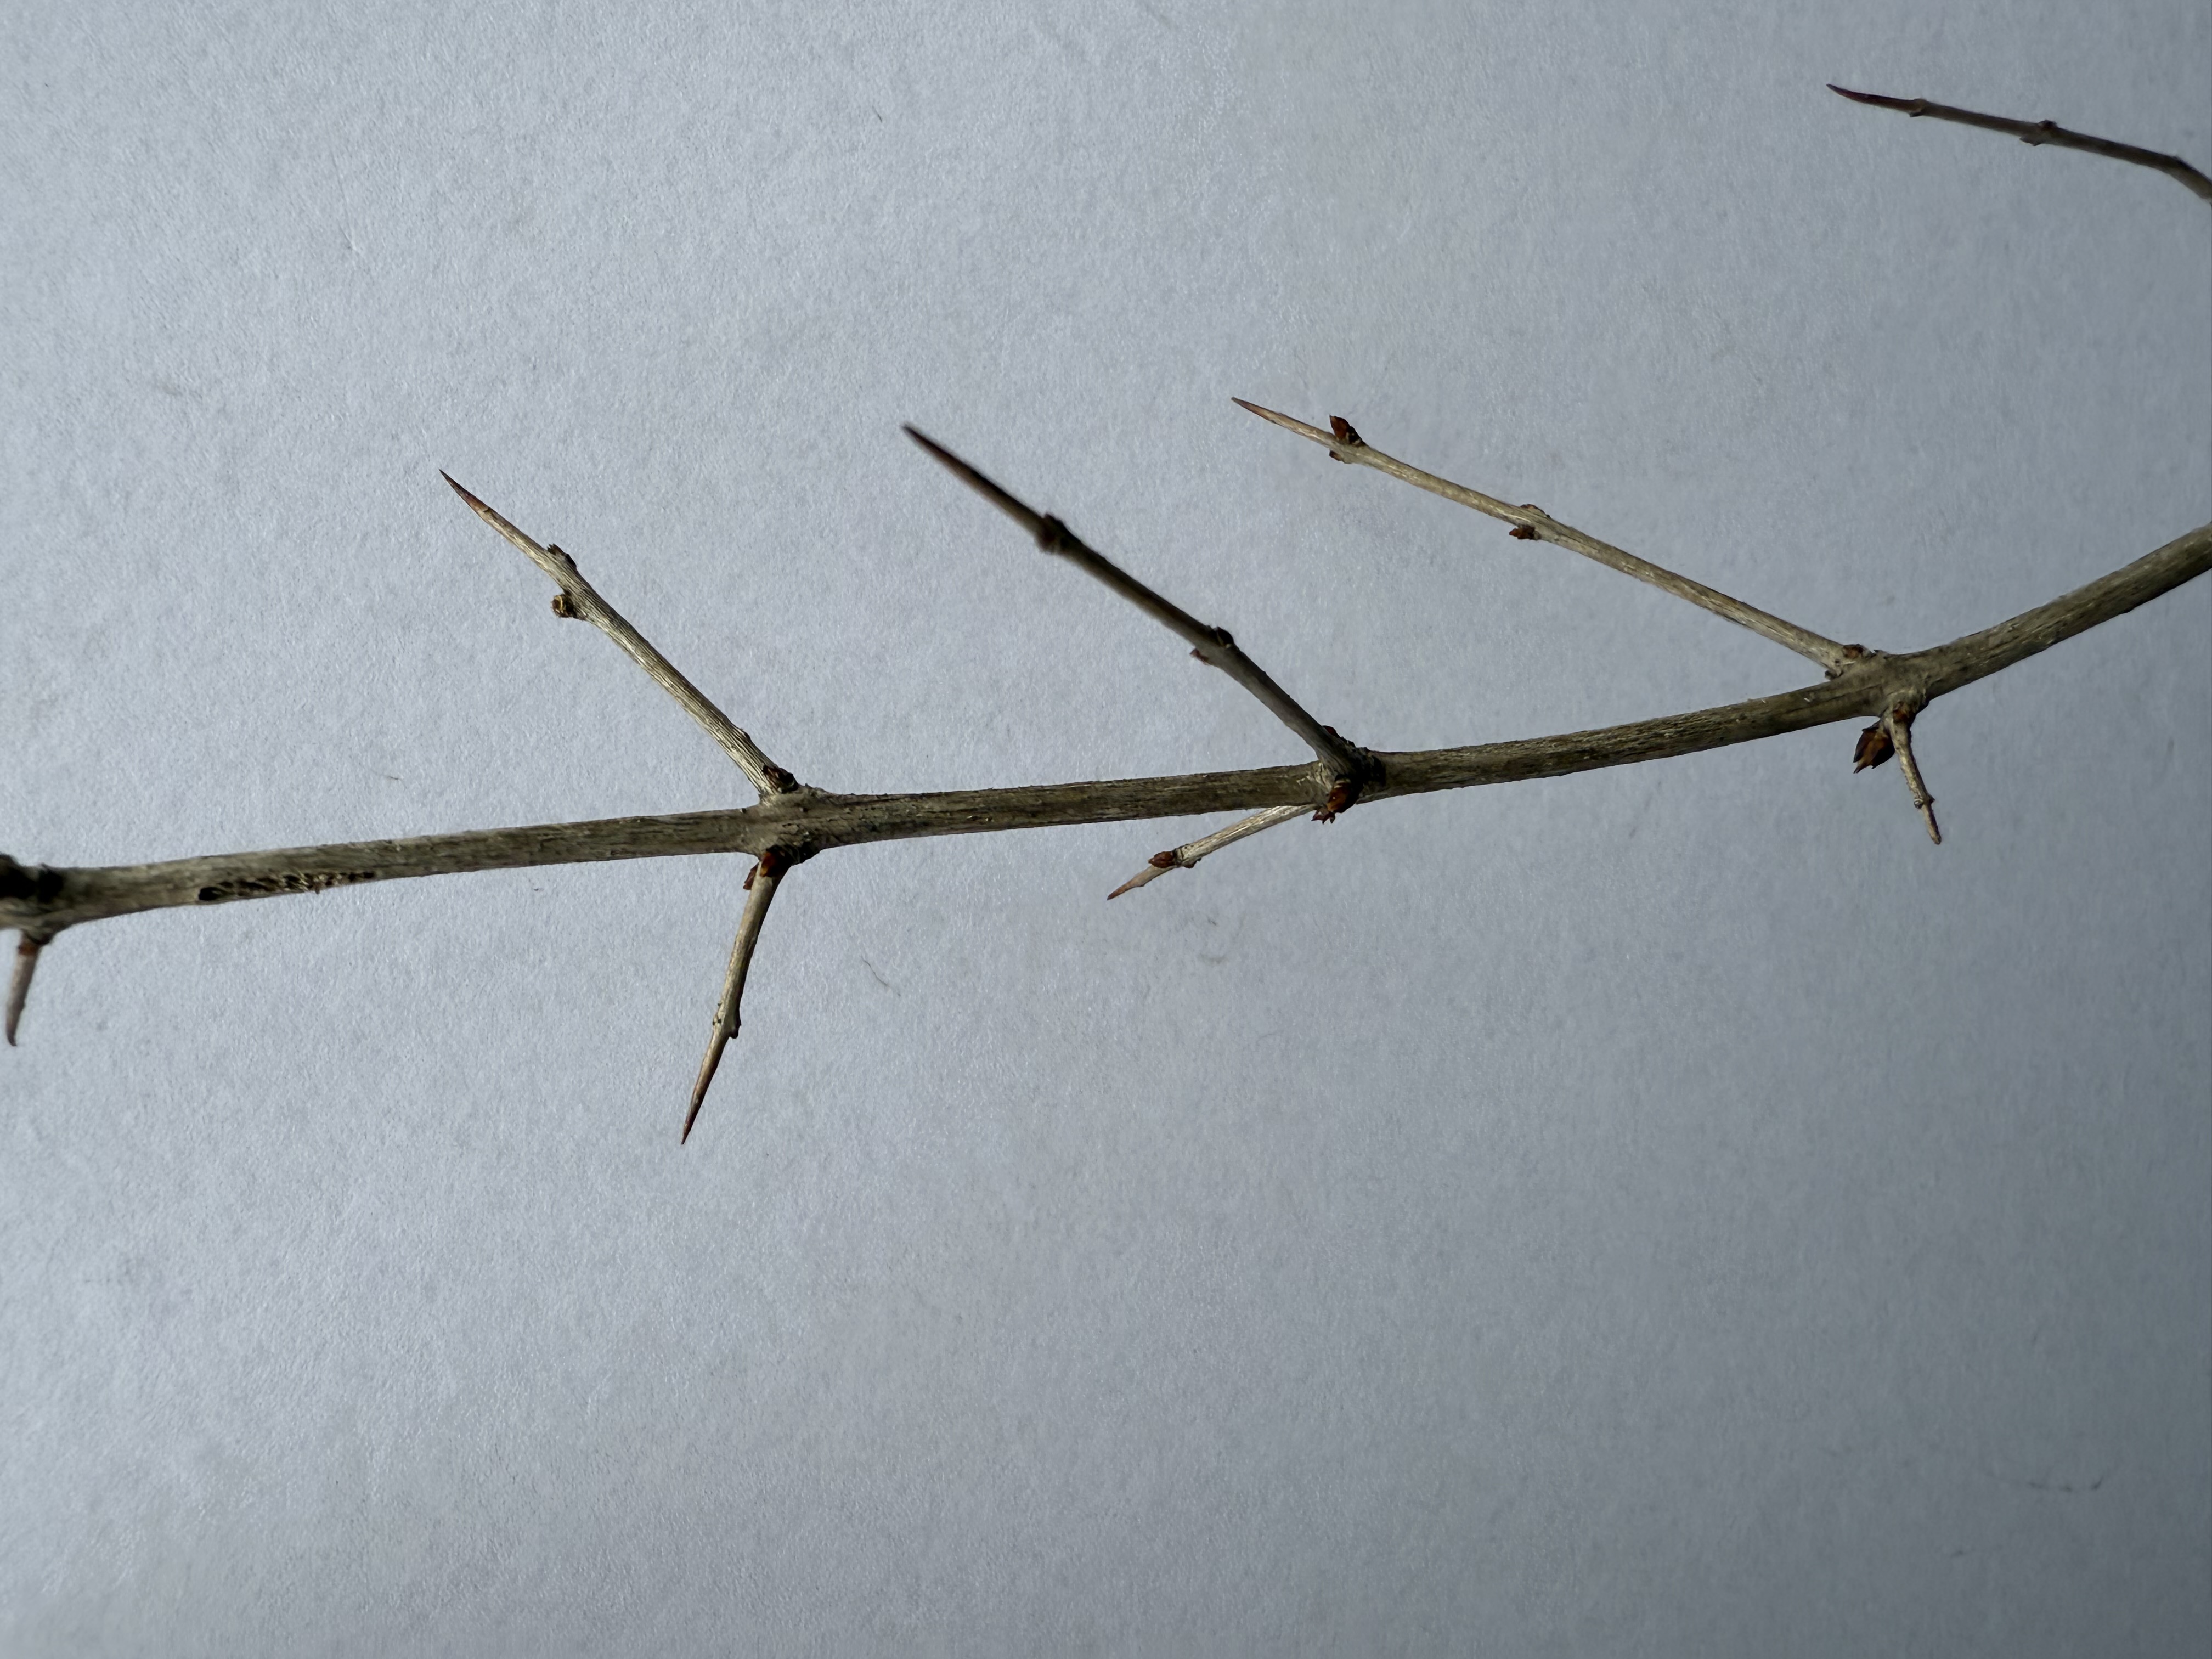
Variety: Pomegranate